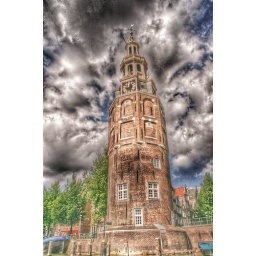
clock tower in armsterdam